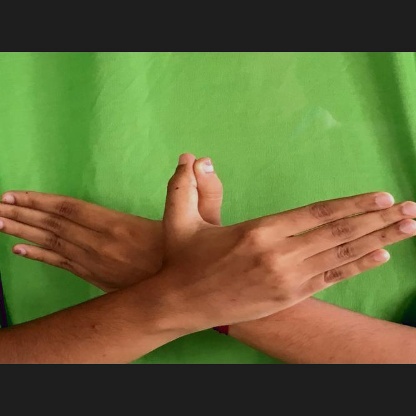
Mudra: Garuda